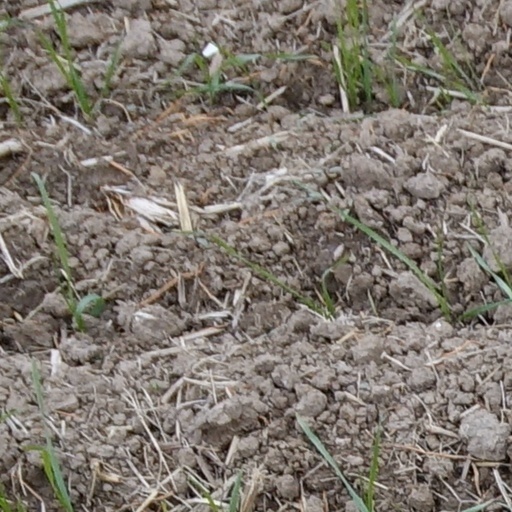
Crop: wheat